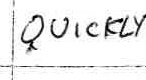
Label: quickly